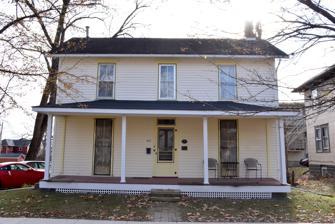
Building: Letovsky-Rohret House
Country: United States of America
Year built: 1881
Historic house in Iowa, United States United States historic place Letovsky-Rohret House U.S. National Register of Historic Places Show map of Iowa Show map of the United States Location 515 E. Davenport St. Iowa City, Iowa Coordinates 41°39′55.9″N 91°31′40.8″W / 41.665528°N 91.528000°W / 41.665528; -91.528000 Area less than one acre Built 1881 Architectural style Greek Revival Italianate NRHP reference No. 82002624 Added to NRHP April 12, 1982 The Letovsky-Rohret House is a historic building located in Iowa City, Iowa , United States.  This simple two-story wood-frame structure largely embodies the Greek Revival style with its side gable roof, entablature window and door heads, boxed cornice and plain frieze , and its pedimented attic vents.  The tall windows on the first floor and arched windows on the main door reflect elements of the Italianate style.  Built in 1881, the house originally faced Van Buren Street, but it was turned to face Davenport Street in 1919 and placed on the eastern end of its lot so two more house could be built there. The house is associated with two immigrant families.  Bonhumil Barta Letovsky, who had the house built, was born in present-day Czech Republic .  His father helped found the first Czech language newspaper in the United States, Slovan Amerikansky , in Wisconsin . After they settled in Iowa City they established Iowa 's first Czech newspaper, Slovan Americky .  After the family relocated to Cedar Rapids, Iowa with its larger Czech community, the house was bought by Mary H. Rohret in 1891.  Her husband Peter was a native of Bavaria and was known for his ax skills. While he worked most of his life as a farmer, Rohret is thought to have helped build the Old Capitol in Iowa City in his youth. He was also involved in local politics.  The Rohrets lived here until their respective deaths in 1914 (Peter) and 1918 (Mary).  The house was listed on the National Register of Historic Places in 1982. References